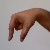
The image shows a hand gesture representing the letter 'Q' in Indian Sign Language.